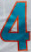
Number: 4